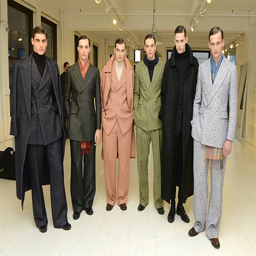
models attend the presentation during fall .